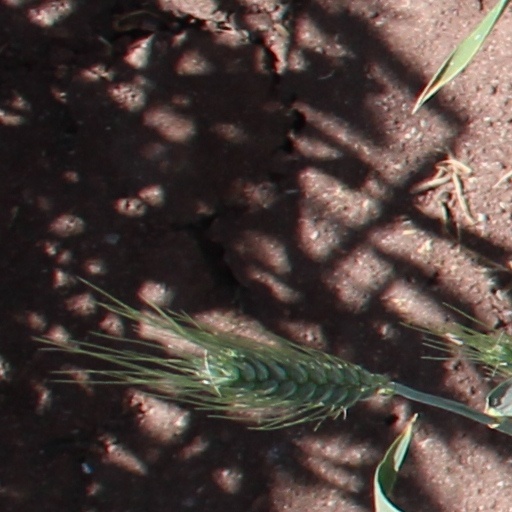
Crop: wheat